Describe the emotion expressed in this image:  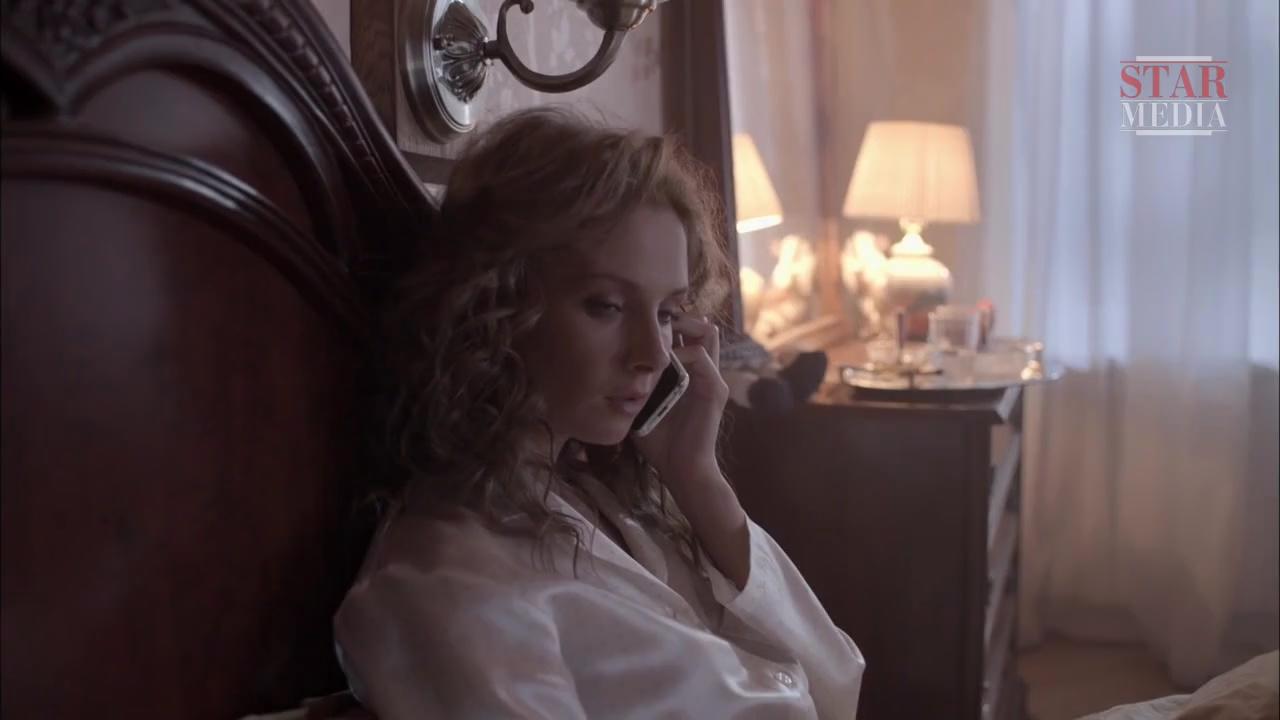
This person displays Fear, valence and arousal with low intensity.